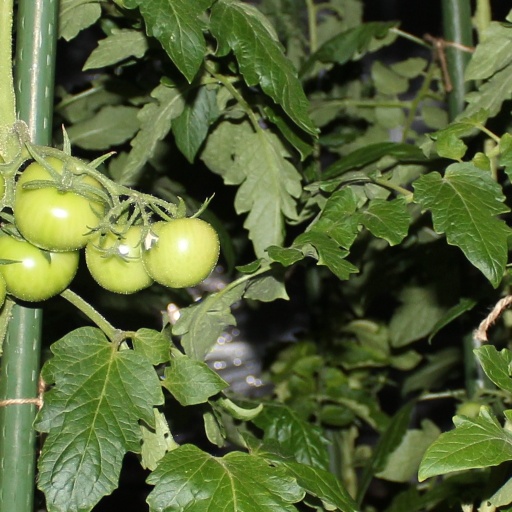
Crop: tomato